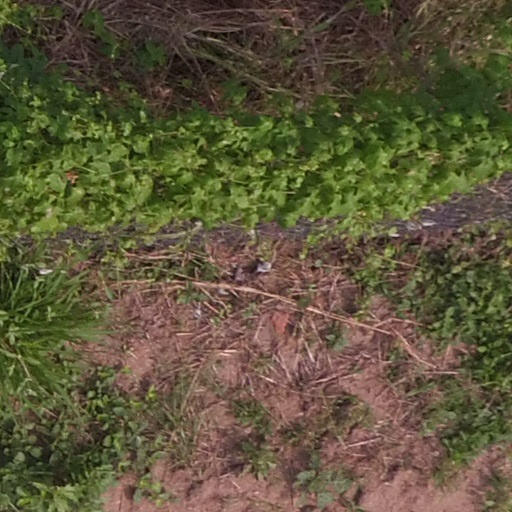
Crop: maize; corn